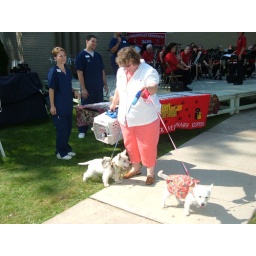
Misty and Stormy all decked out in their watermelon summer attire won best dressed in the parade